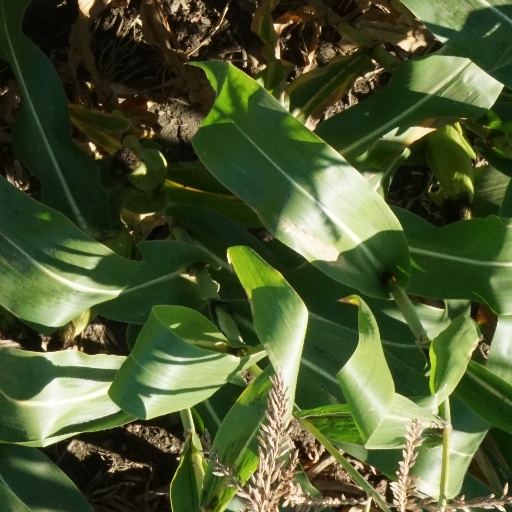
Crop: maize; corn